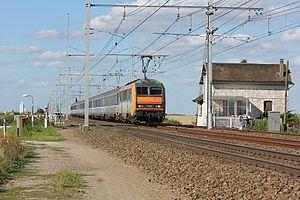
Passage d'une BB 26000 emmenant le train 3913 à destination de Bourges au PN 51 de la ligne de Paris-Austerlitz à Bordeaux-Saint-Jean, France.
La ligne de Paris-Austerlitz à Bordeaux-Saint-Jean est l'une des grandes lignes de chemin de fer radiales françaises partant de Paris en direction du Sud-Ouest. Elle était « la grande ligne de la Compagnie du chemin de fer de Paris à Orléans » et c'est l'une des plus anciennes lignes radiales françaises.